Dot matrix printing

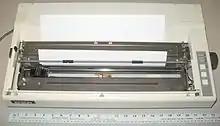
An example of a wide-carriage printer, designed for paper 14 inches wide, shown with legal paper loaded (8.5"×14")

Although nearly all inkjet, thermal, and laser printers also print closely spaced dots rather than continuous lines or characters, it is not customary to call them dot matrix printers.